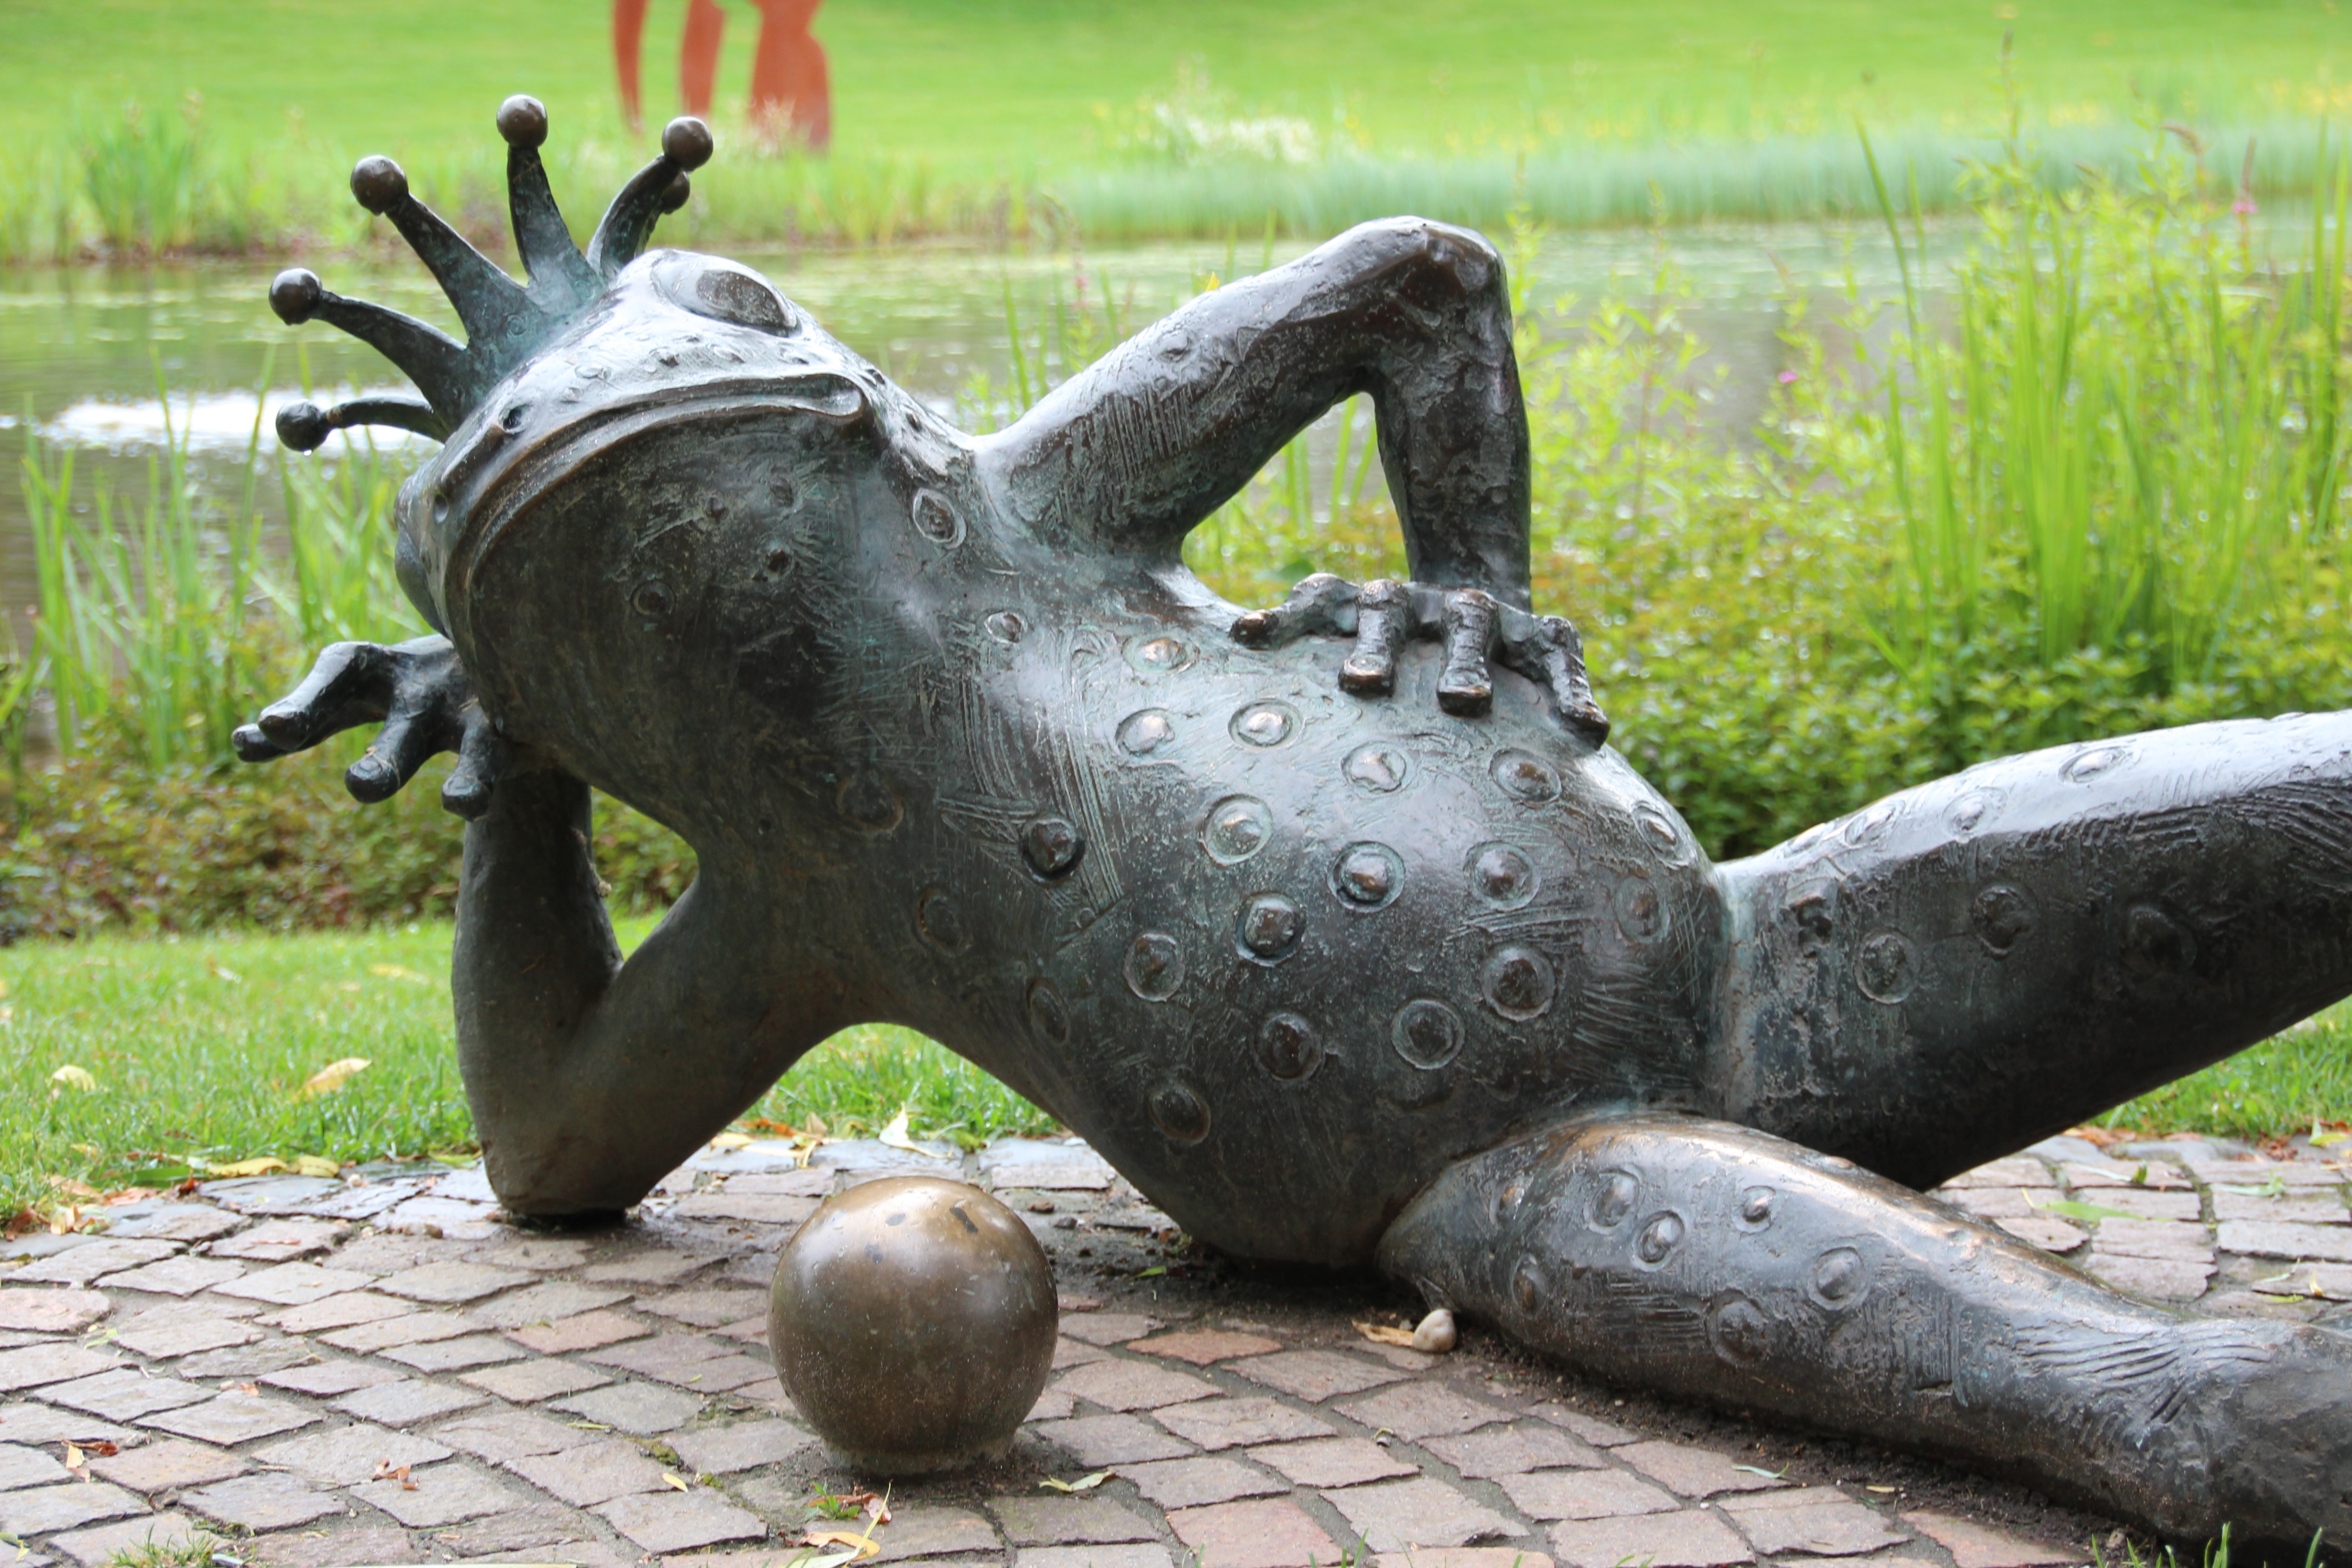
stone, monument, statue, mud, frog, garden, artwork, crown, sculpture, art, carving, water feature, fairy tales, concerns, mythical creatures, frog prince